Andaman Sea

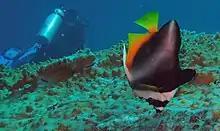
Phantom bannerfish ("Heniochus pleurotaenia"), Similan Islands, Thailand

Air temperature is stable over the year at in February and in August. Precipitation is as high as /year and mostly occurs in summer. Sea currents are south-easterly and easterly in winter and south-westerly and westerly in summer. The average surface water temperature is in February and in May. The water temperature is constant at at the depths of and below. Salinity is 31.5–32.5‰ (parts per thousand) in summer and 30.0–33.0‰ in winter in the southern part. In the northern part, it decreases to 20–25‰ due to the inflow of freshwater from the Irrawaddy River. Tides are semidiurnal with an amplitude of up to .